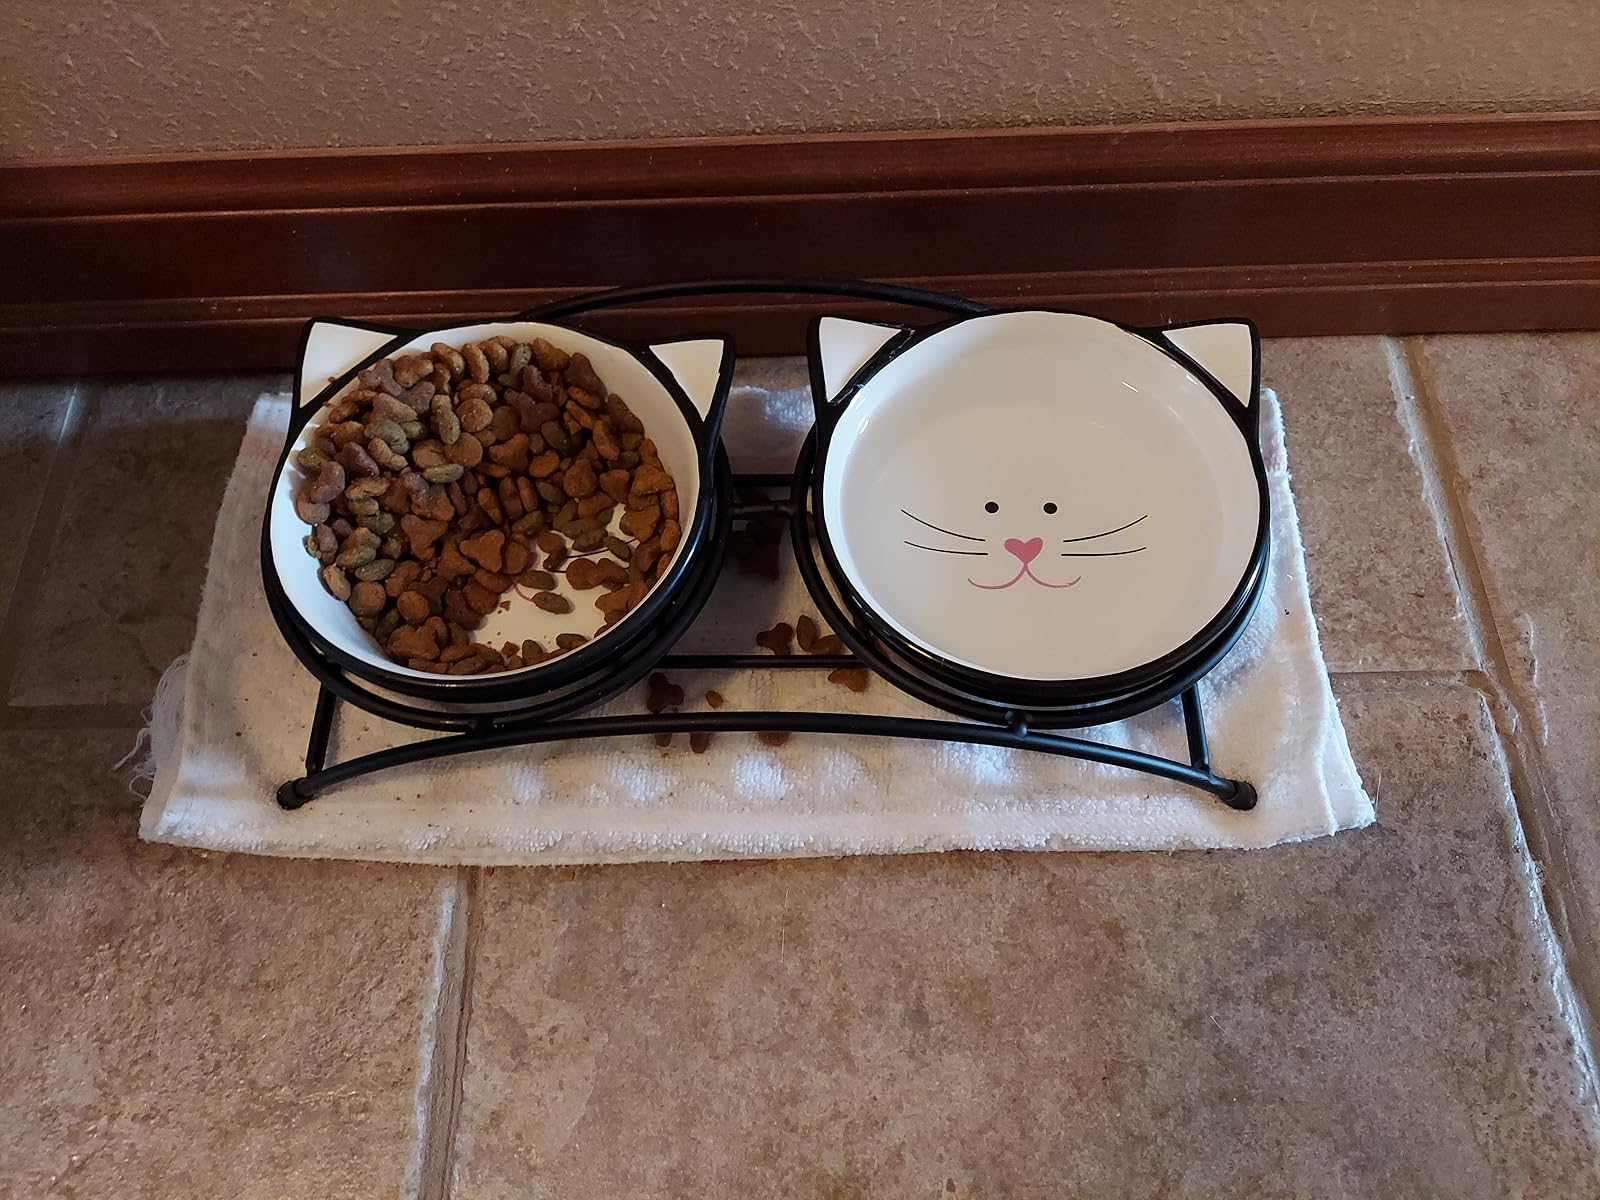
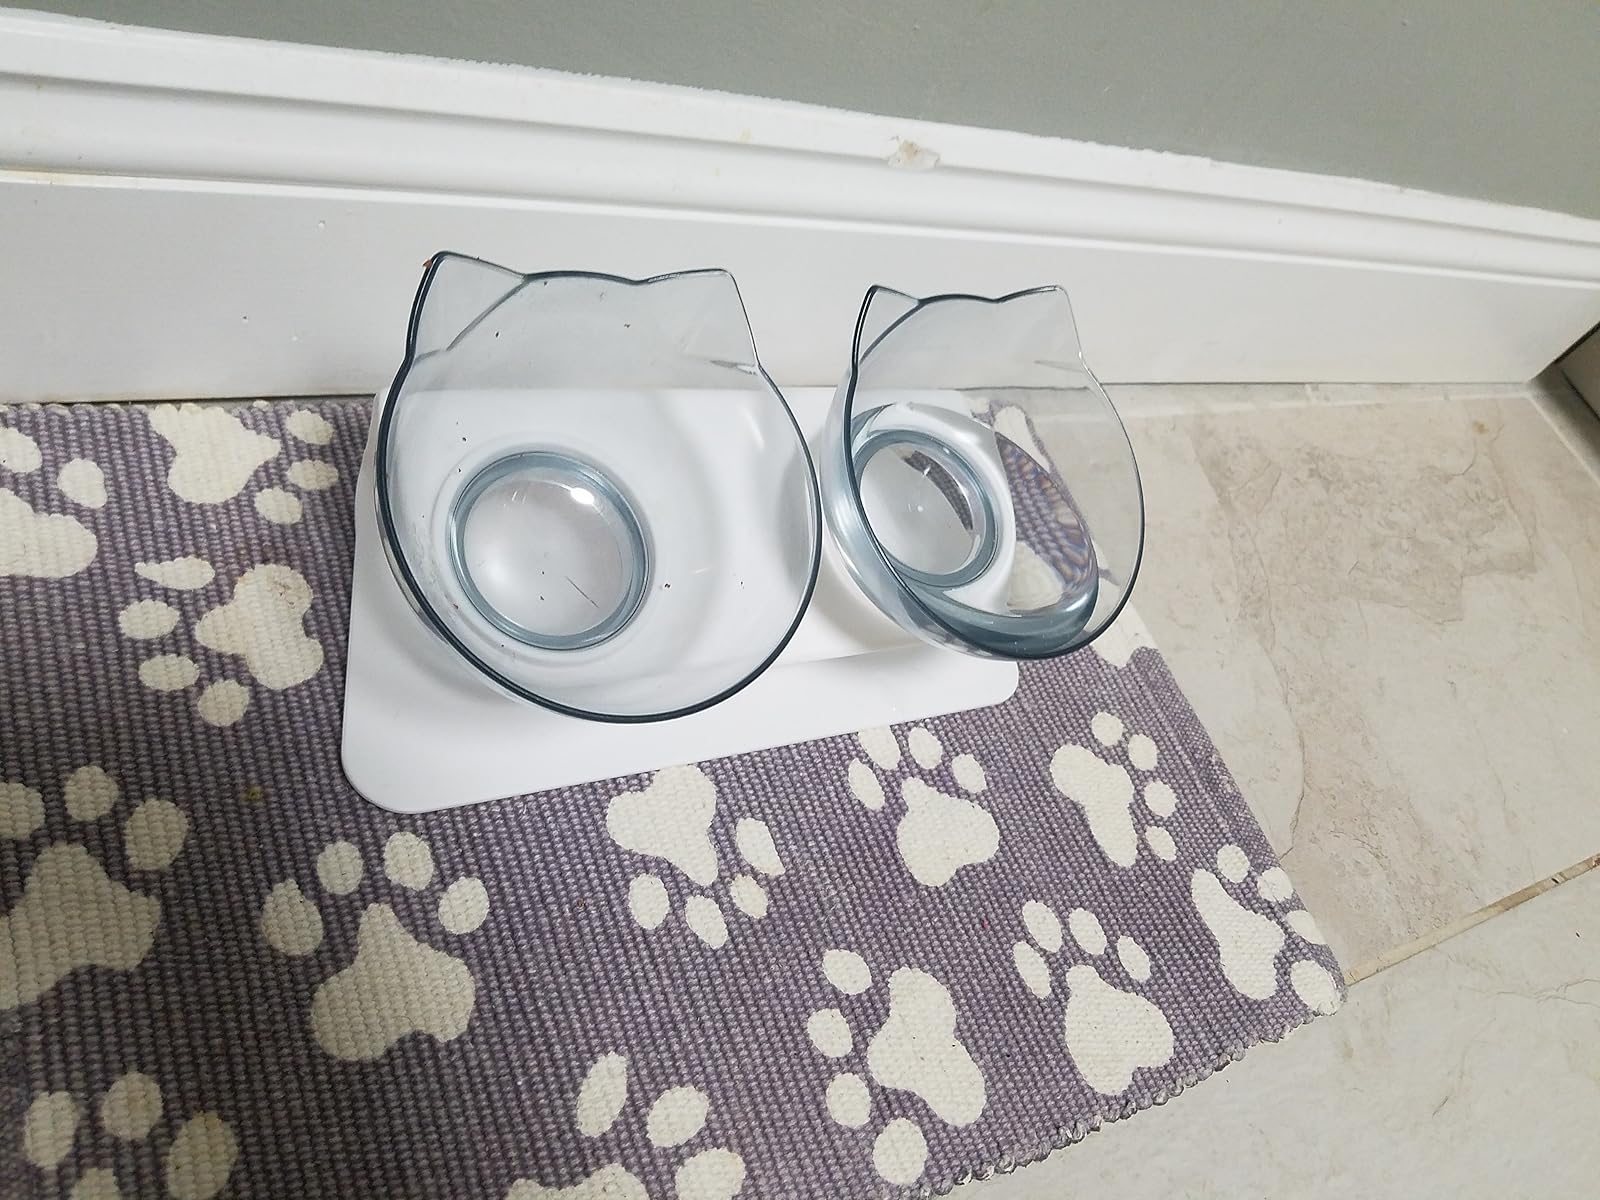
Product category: items_bowl
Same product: no